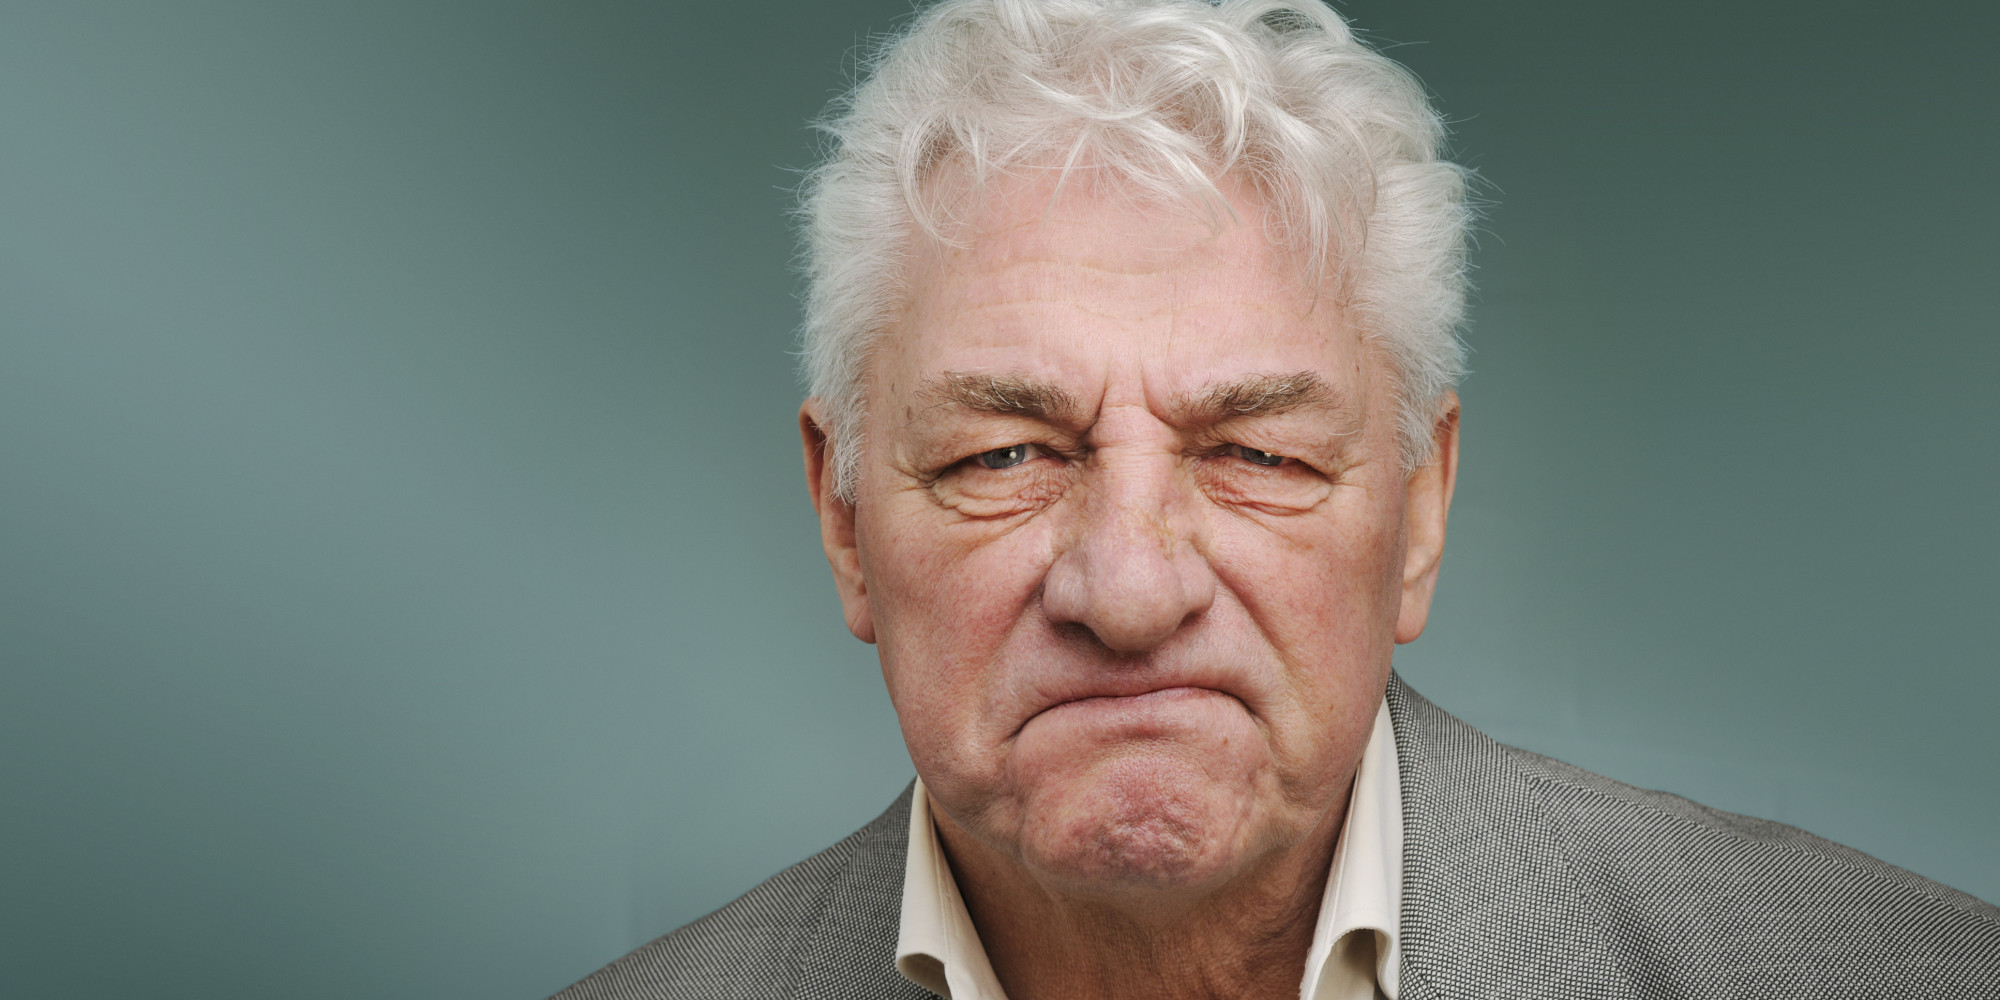
Portrait style: Real Portrait